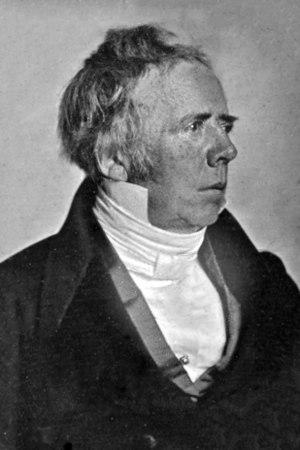
Hans Christian Ørsted, parfois écrit Œrsted, est un physicien et chimiste danois. Il est à l'origine de la découverte de l'interaction entre électricité et magnétisme.